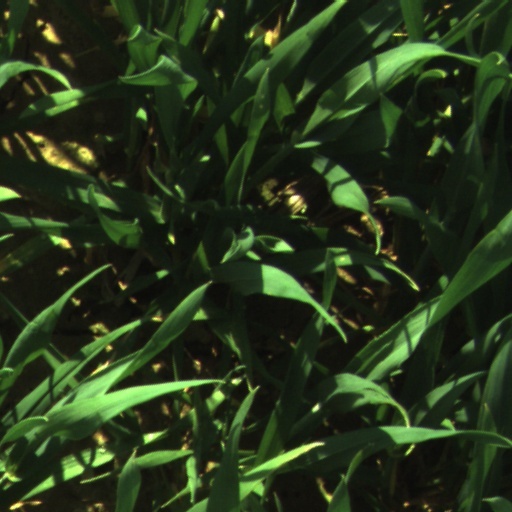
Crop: wheat